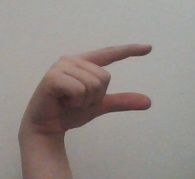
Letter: dal